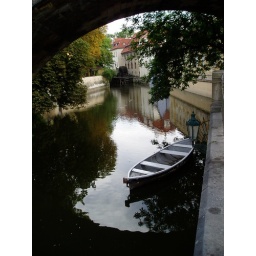
A boat waiting peacefully under a bridge in Prague